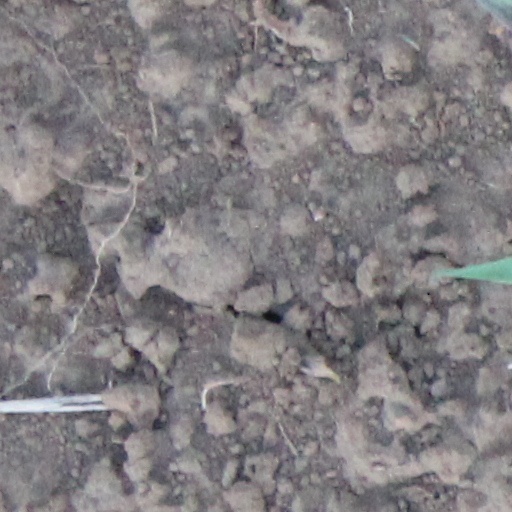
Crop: wheat